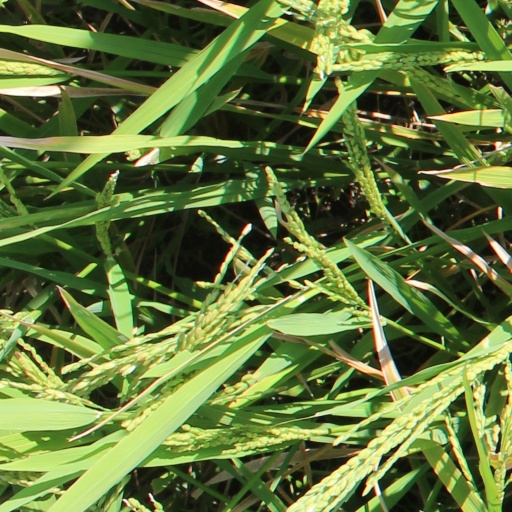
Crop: rice